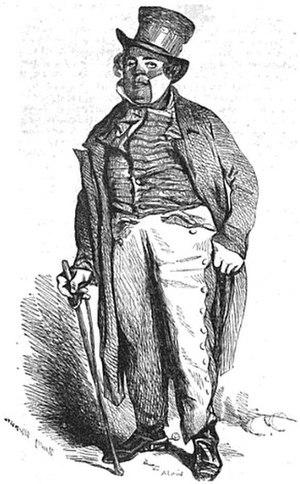
Caricature d'un maquignon dans Les français peints par eux mêmes, Volume 2,Lécrivain et Toubon, 1860, p. 220
Un marchand de chevaux, ou maquignon, est un intermédiaire entre éleveurs et cavaliers. Il choisit des chevaux, les évalue, négocie leurs prix et présente ces animaux à la vente. Il doit posséder une excellente connaissance des chevaux et une bonne maîtrise de la vente, de la communication et de la fiscalité. Historiquement, les marchands de chevaux avaient souvent mauvaise réputation, en raison des arnaques perpétrées par certains d'entre eux. Cet état de fait est à l'origine du sens négatif donné au mot « maquignon » à partir du XVIᵉ siècle, et d'un nombre important de caricatures et vaudevilles qui les présentent en mauvaise part.